Pomerania in the High Middle Ages

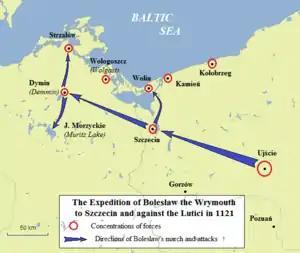
The expedition of Boleslaw III of Poland to Szczecin and east of the Oder to subjugate the Slavic Lutici, in 1121.

Wartislaw I died between 1134 and 1148. His brother Ratibor I, duke in the Słupsk and Sławno Land, ruled in place of Wartislaw's sons, Bogislaw I and Casimir I until his death in about 1155. Then the duchy was split into Pomerania-Demmin, ruled by Casimir, including the upper Peene, Tollense, Dziwna and Rega areas, and Pomerania-Szczecin, ruled by Bogislaw, including the lower Peene, Uecker, Oder, and Ina areas. The Kołobrzeg area was ruled in common as a codominion.